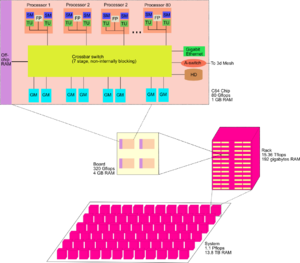
L’architecture matérielle décrit l’agencement interne de composants électroniques ainsi que leurs interactions.